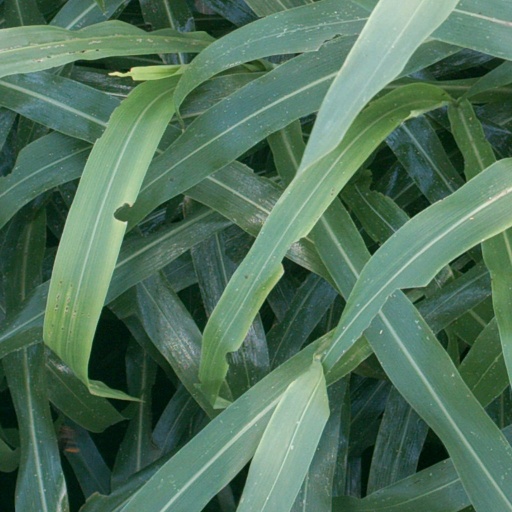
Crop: sorghum